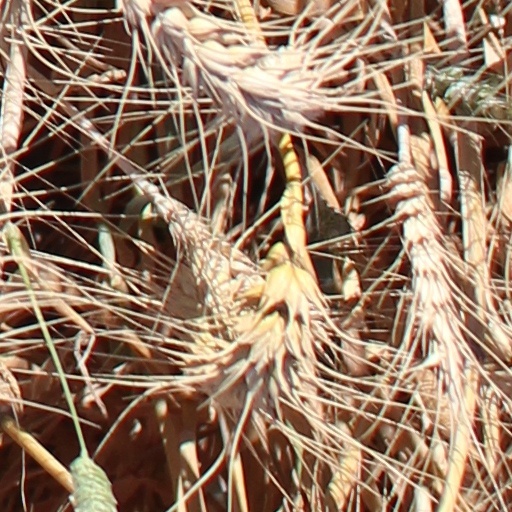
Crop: wheat